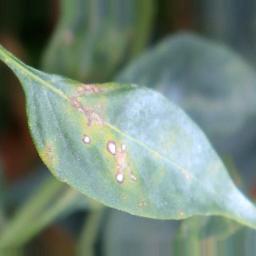
Label: cercospora